ThinkPad Tablet

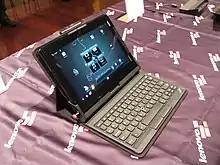
ThinkPad Tablet with keyboard

The ThinkPad Tablet was launched with an optional, dedicated . The folio offered a Lenovo keyboard and an optical trackpoint. The presence of this folio was appreciated by PC World as well, with the reviewer calling the folio the Tablet's best feature.